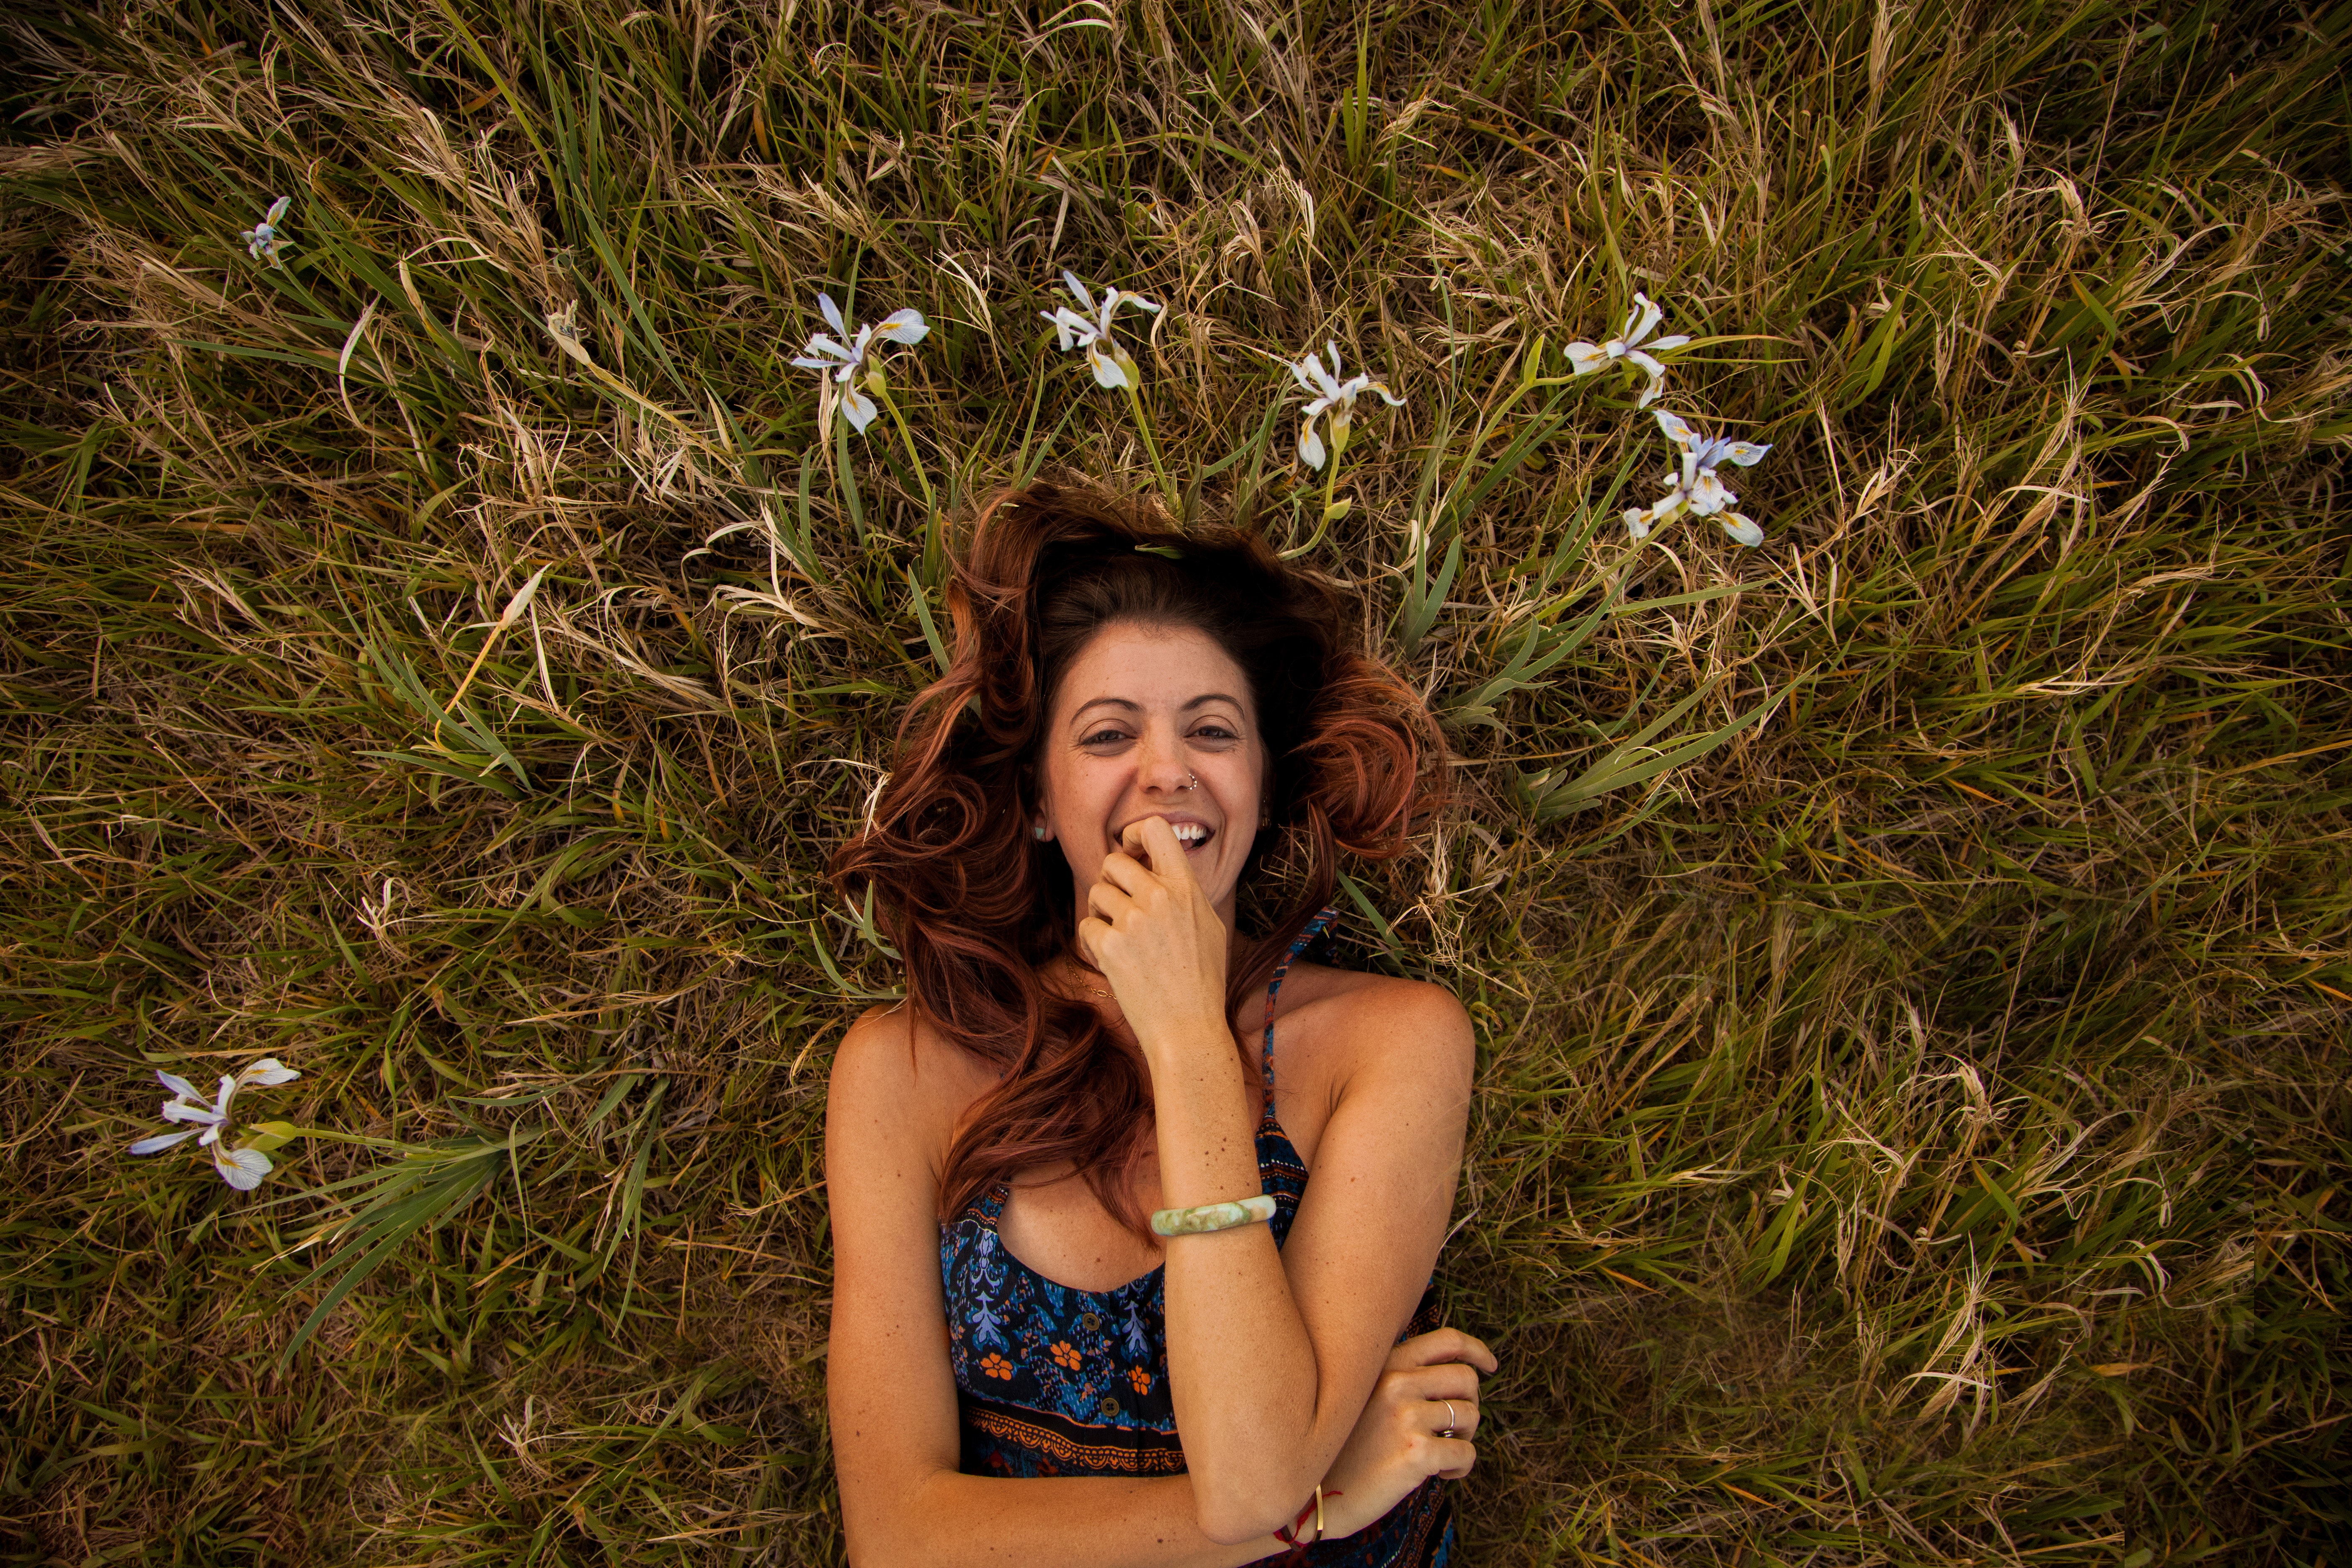
People in nature, hair, grass, facial expression, beauty, green, smile, brown hair, long hair, grass family, summer, plant, photography, photo shoot, dress, sunlight, meadow, happy, tree, model, flash photography, flower, black hair, wildflower, portrait, field, portrait photography, bikini